Duncan Ferguson

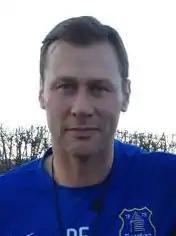
Ferguson with Everton in 2013

Having spent five years in Mallorca following his retirement from playing, Ferguson contacted his former manager at Everton, David Moyes. Ferguson asked if he could work with the Everton academy students at Finch Farm.